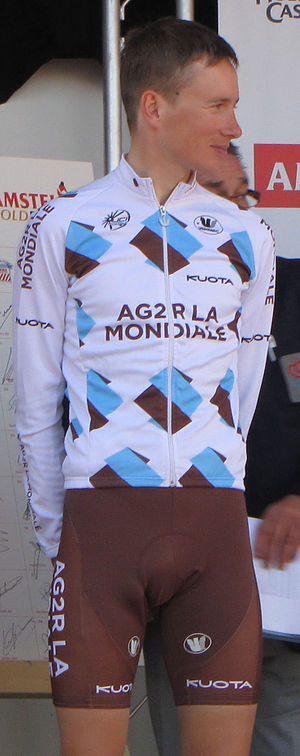
René Mandri
Rene Mandri er en estisk professionel cykelrytter som cykler for det det professionelle cykelhold Ag2r-La Mondiale.